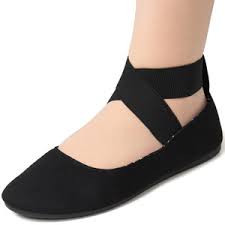
Label: Ballet Flat